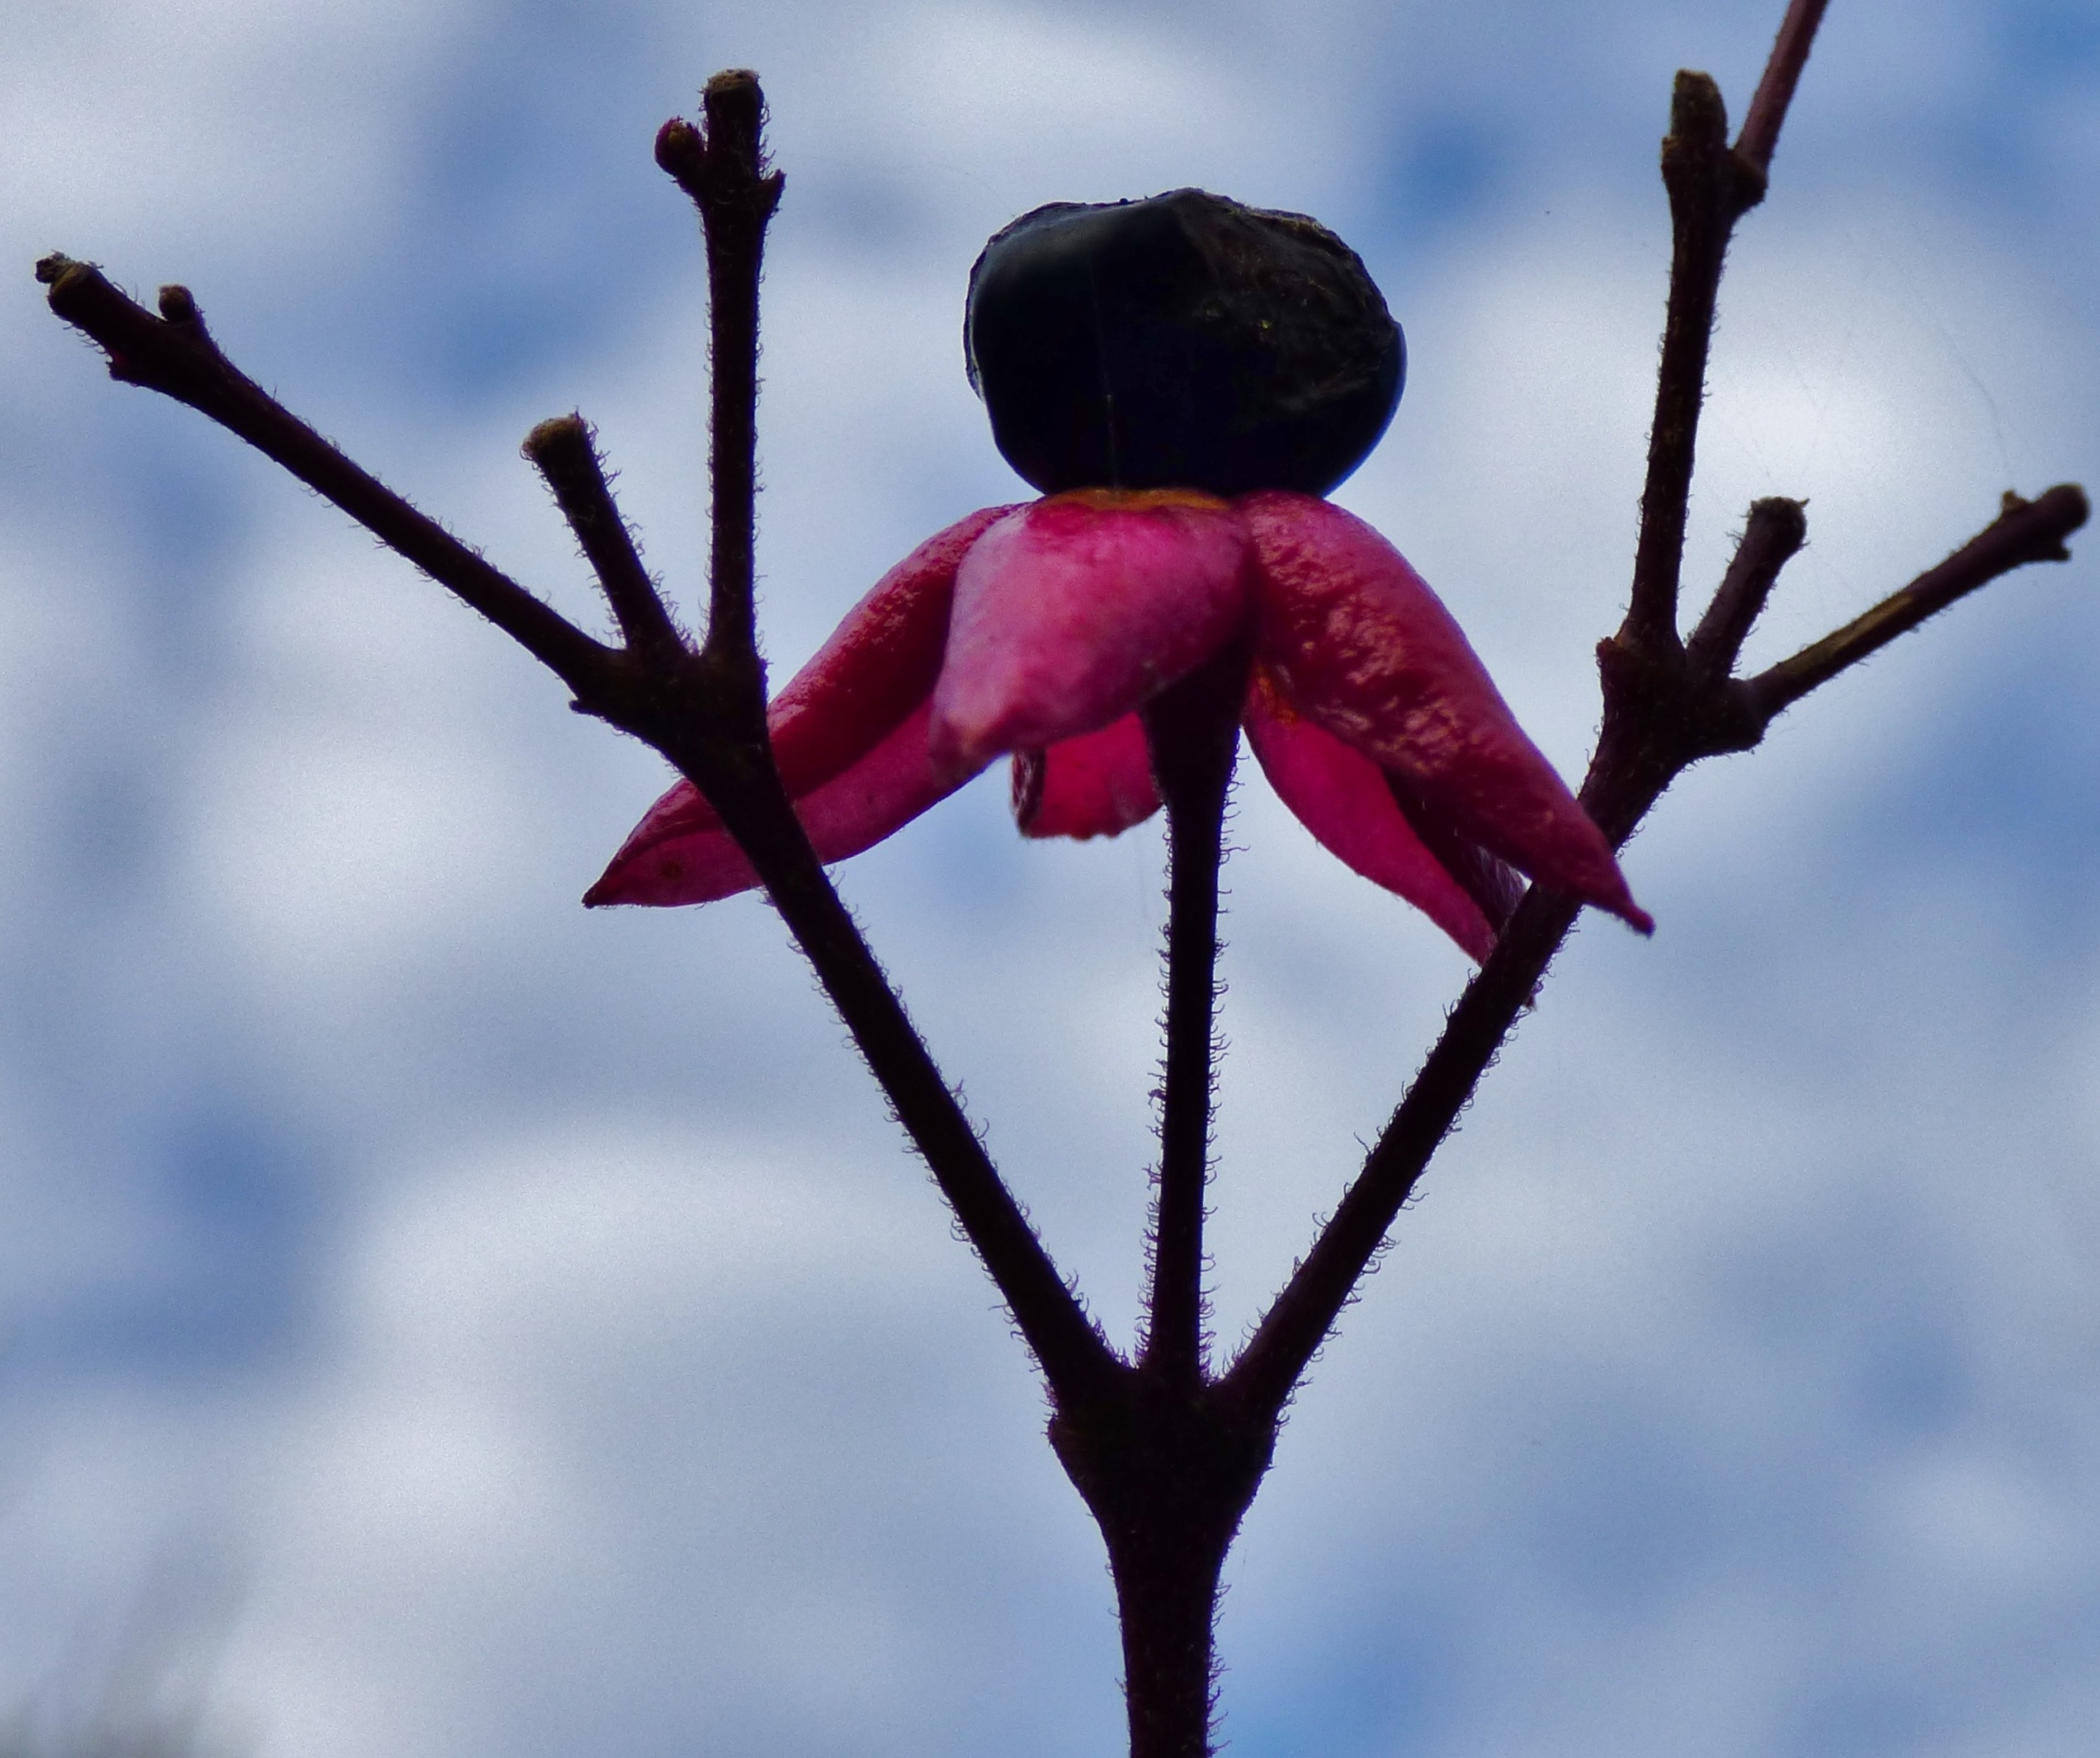
tree, nature, branch, blossom, plant, sky, leaf, flower, petal, spring, red, botany, garden, flora, wildflower, close up, bud, pink flower, macro photography, flowering plant, plant stem, land plant, thorns spines and prickles, glorytree, peanut butter tree